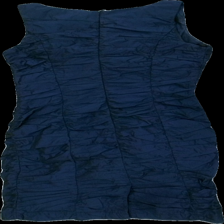
View: back
Type: Dress
Category: Ladies
Brand: Not in the list
Brand text on label: steilmann
Colors: Blue
Material: 100% poly
Cut: Regular
Size: 40
Stains: Major
Price range: <50
Recommended usage: Export